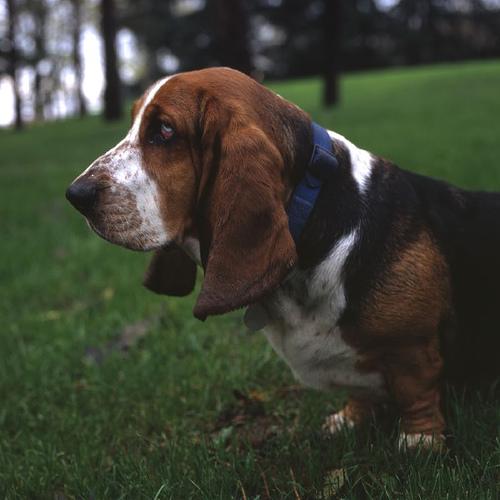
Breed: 241-n000100-basset